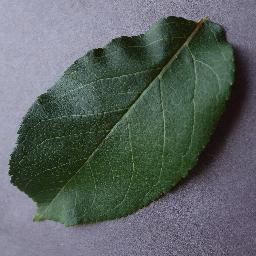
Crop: apple
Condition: healthy